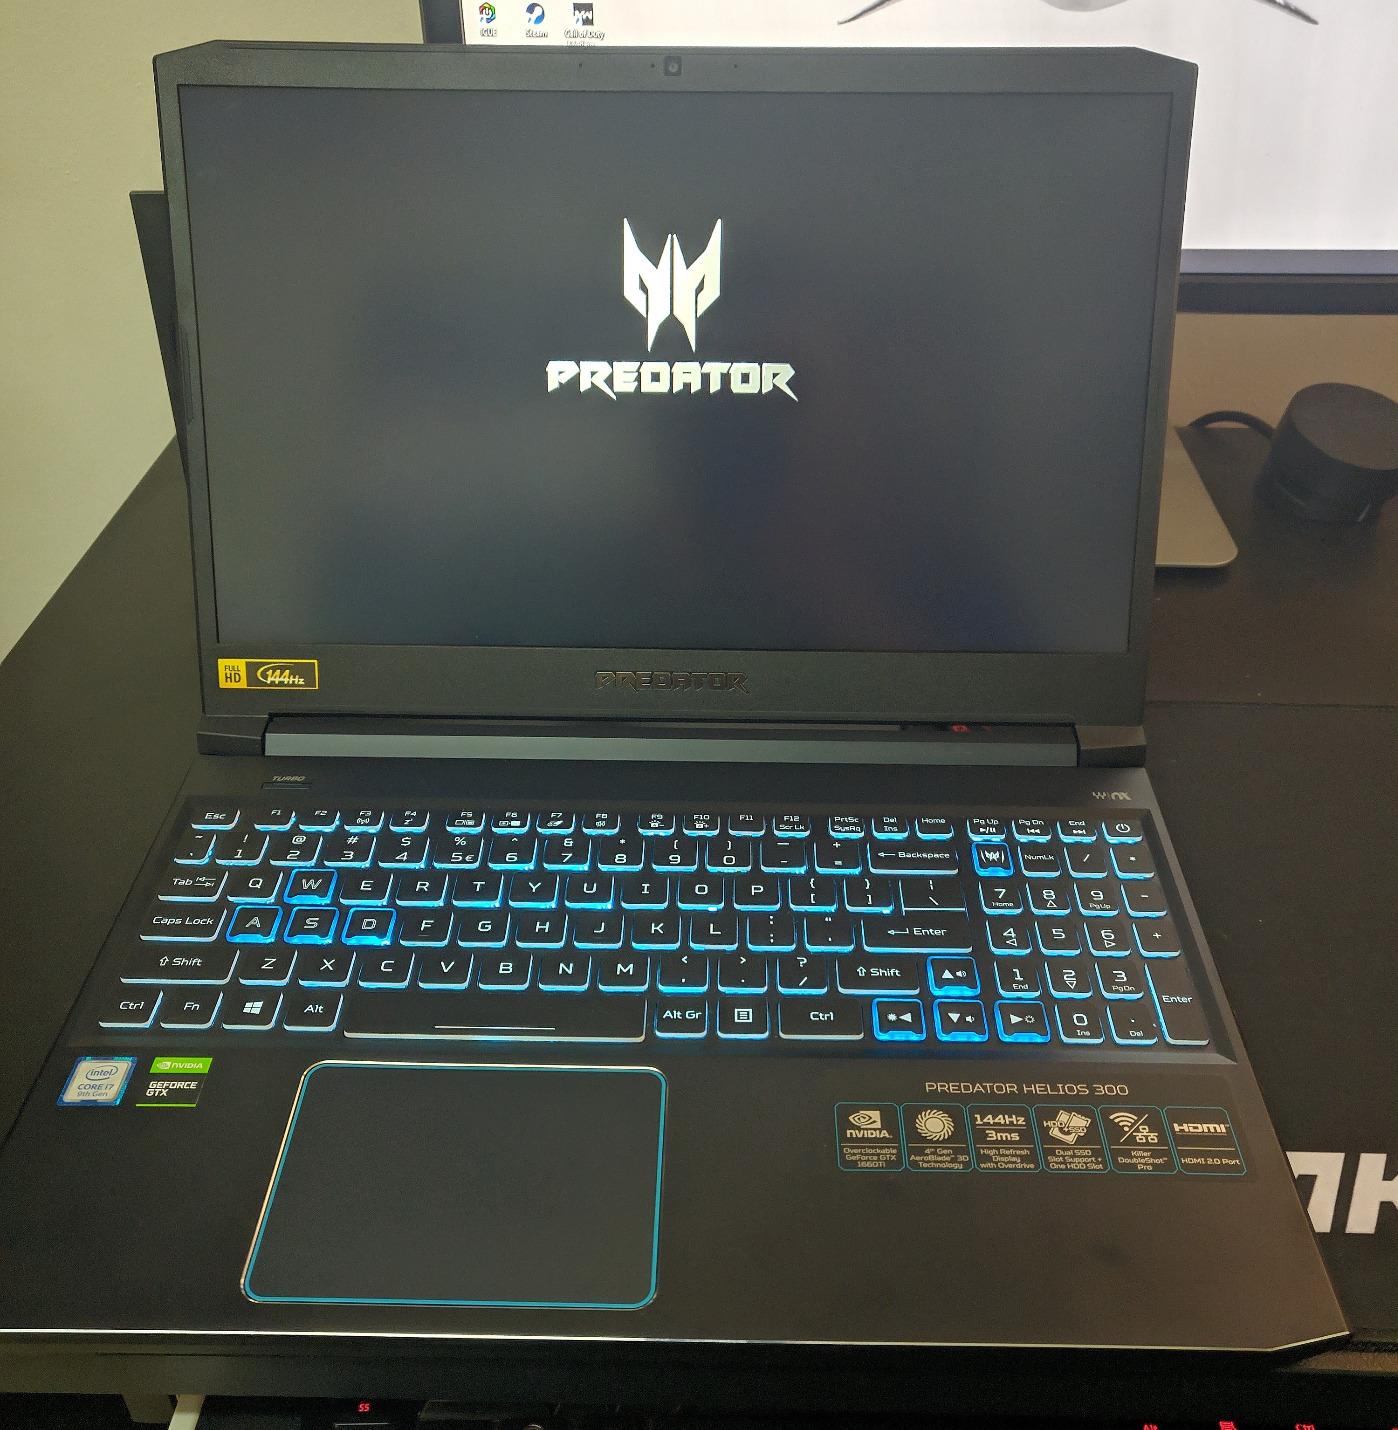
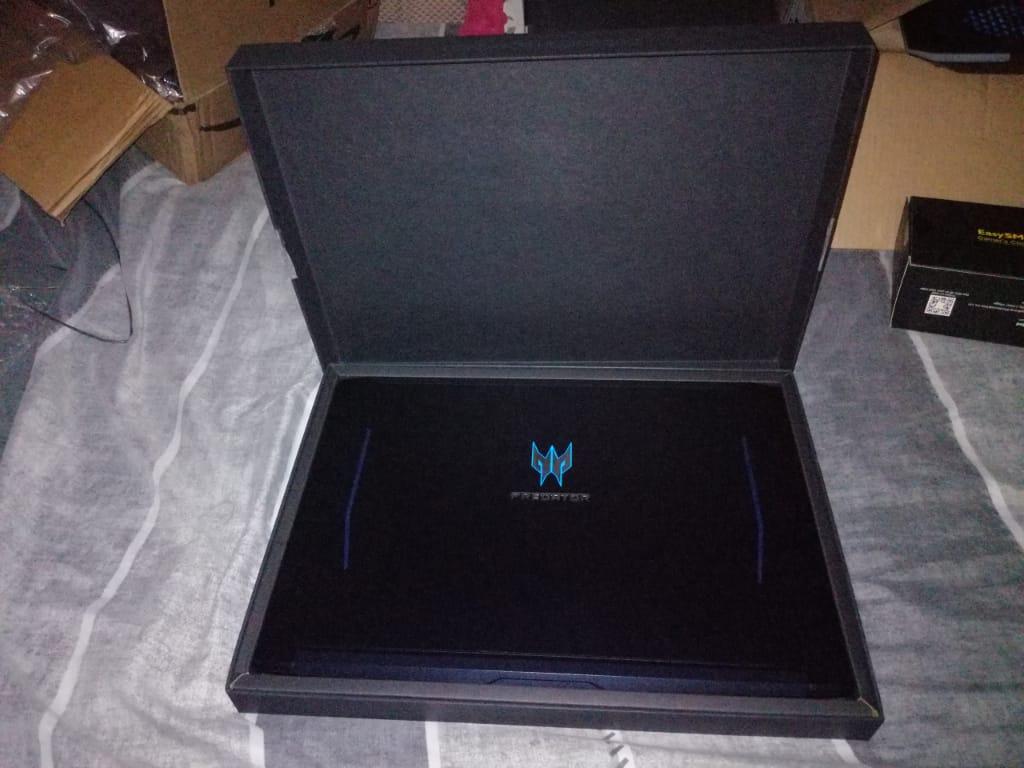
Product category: laptop
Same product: yes